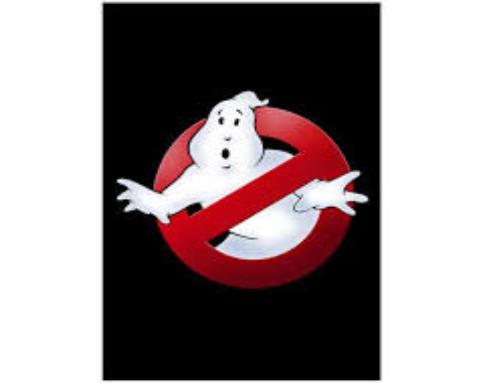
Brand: Ghostbusters
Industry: Leisure